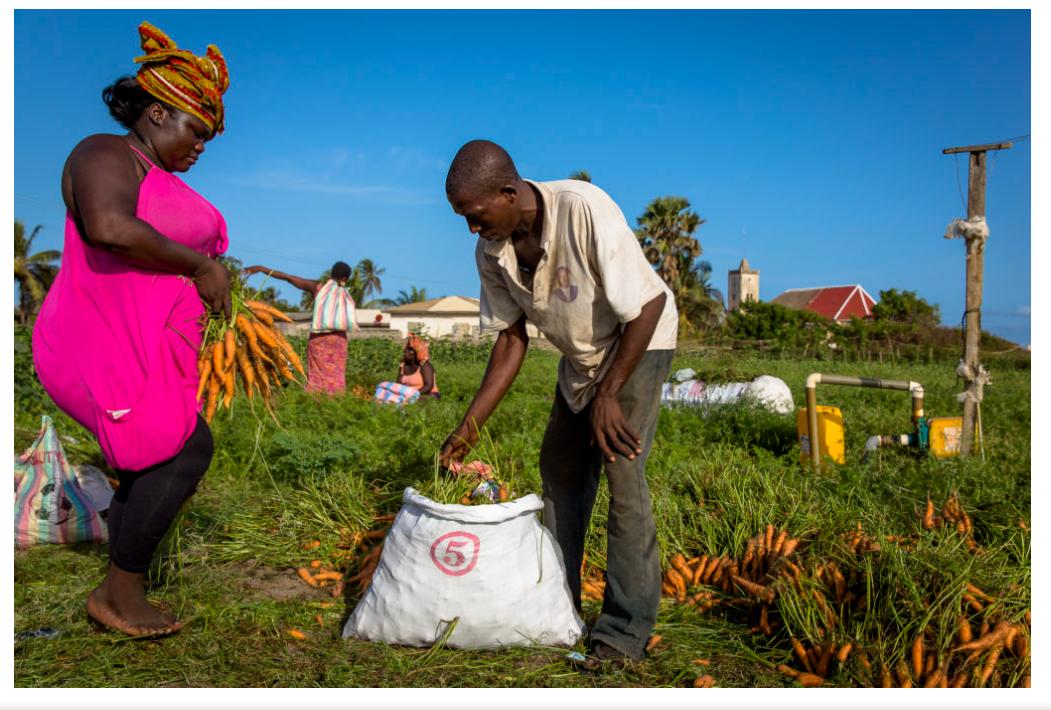
Wakulima wakiwa katika mashamba, yaliyopandwa zao la karoti kwaajili ya biashara wakiwa katika shughuli za uvunaji wa zao hilo kwa kuchuma chini na kupangilia katika magunia ya rangi nyeupe, ili kupelekwa masokoni.